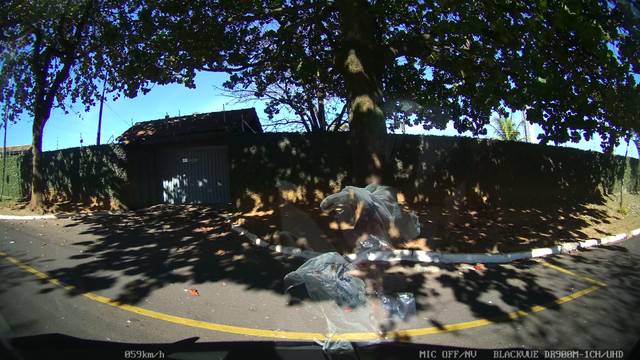
Region: Brazil
Coordinates: -20.557, -47.384